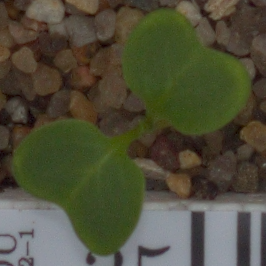
Label: charlock